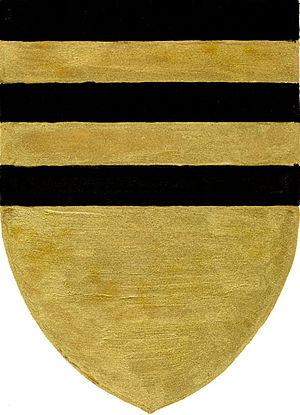
Zbraslav est une commune du district de Brno-Campagne, dans la région de Moravie-du-Sud, en République tchèque. Sa population s'élevait à 1 253 habitants en 2017.